Tobacco smoking

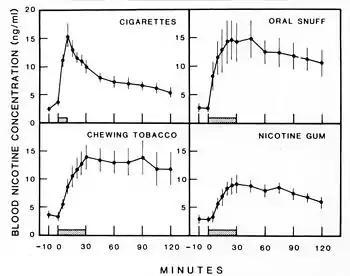
A graph that shows the efficiency of smoking as a way to absorb nicotine compared to other forms of intake

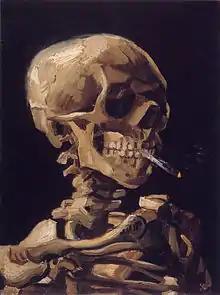
"Skull with a burning cigarette", by Vincent van Gogh

The active substances in tobacco, especially cigarettes, are administered by burning the leaves and inhaling the vaporized gas that results. This quickly and effectively delivers substances into the bloodstream by absorption through the alveoli in the lungs. The lungs contain some 300 million alveoli, which amounts to a surface area of over 70 m (about the size of a tennis court). This method is not completely efficient as not all of the smoke will be inhaled, and some amount of the active substances will be lost in the process of combustion, pyrolysis. Pipe and Cigar smoke are not inhaled because of their high alkalinity, which is irritating to the trachea and lungs. However, because of its higher alkalinity (pH 8.5) compared to cigarette smoke (pH 5.3), non-ionized nicotine is more readily absorbed through the mucous membranes in the mouth. Nicotine absorption from cigar and pipe, however, is much less than that from cigarette smoke. Nicotine and cocaine activate similar patterns of neurons, which supports the existence of common substrates among these drugs.